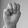
ASL letter: M